Black fly

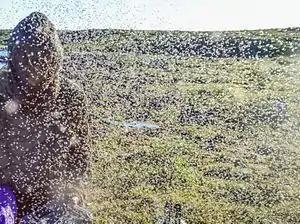
Black flies attack a canoe expedition in Dubawnt River, Nunavut.

Only four genera in the family Simuliidae, "Simulium", "Prosimulium", "Austrosimulium", and "Cnephia", contain species that feed on people, though other species prefer to feed on other mammals or on birds. "Simulium", the type genus, is the most widespread and is a vector for several diseases, including river blindness.